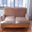
Label: couch